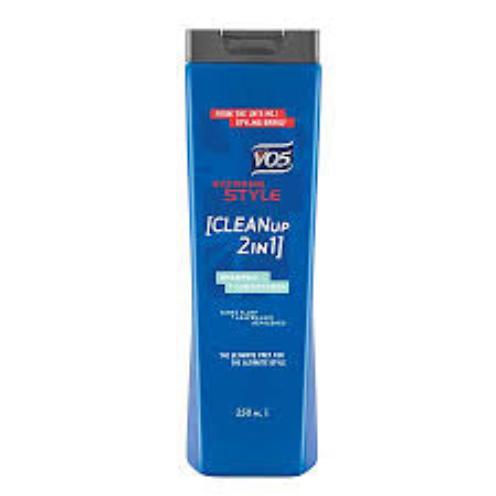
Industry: Necessities